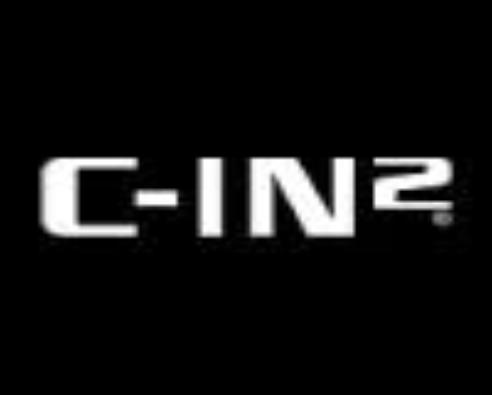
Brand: C-IN2
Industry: Clothes